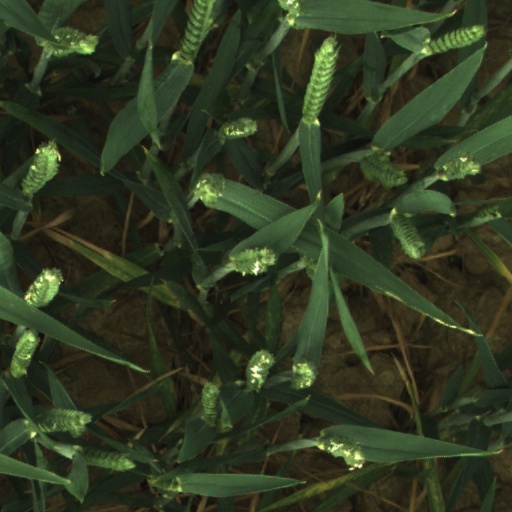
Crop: wheat